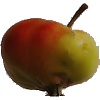
Label: Apple Red Yellow 2